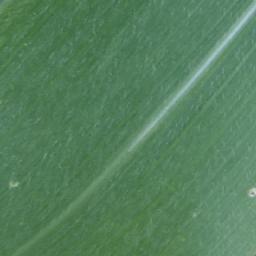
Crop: corn
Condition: (maize)_healthy